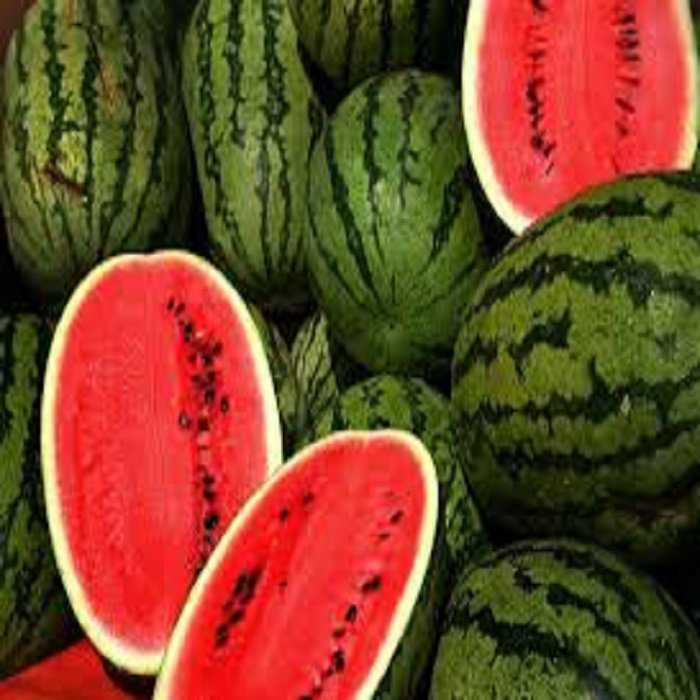
Label: Watermelon